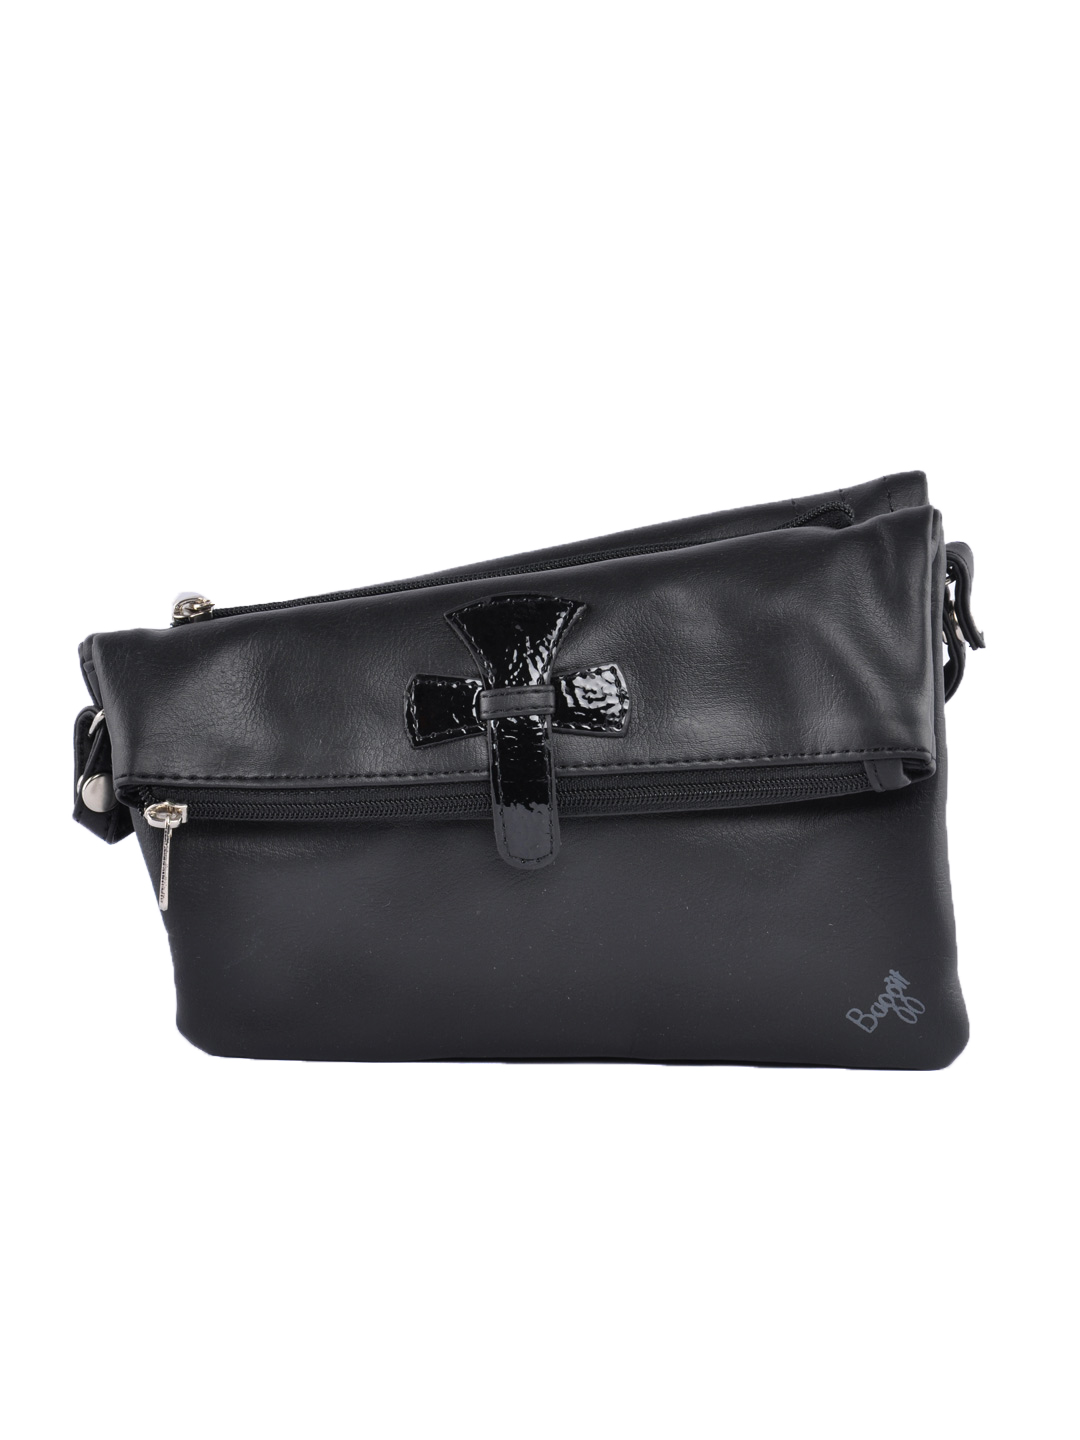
Baggit Women Angel Rosy Black Mobile Pouch
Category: Accessories / Bags / Mobile Pouch
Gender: Women
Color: Black
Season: Winter 2015
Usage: Casual